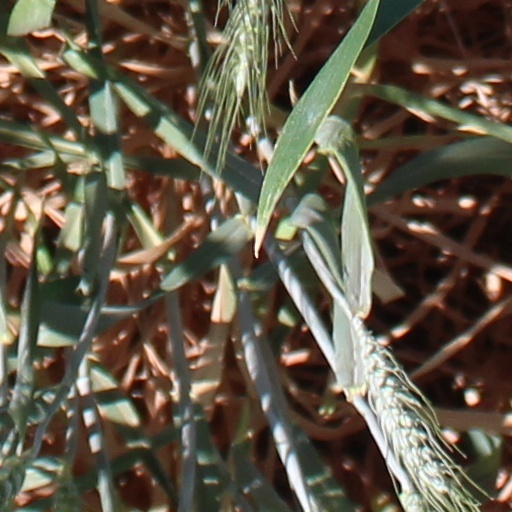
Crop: wheat